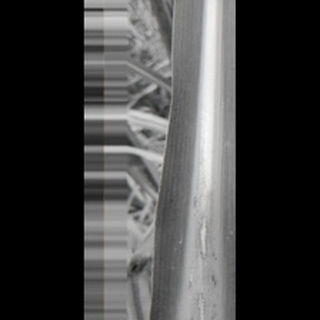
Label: sugarcane_red_rot